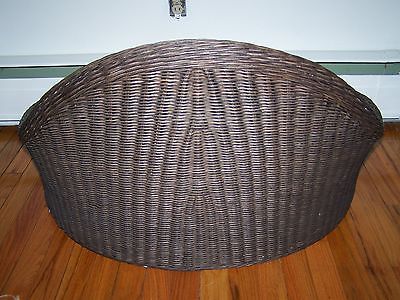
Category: chair